Nationwide Arena

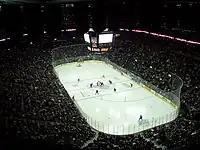
Arena bowl during a Blue Jackets game in 2007

The venue is named for the arena's original majority owner, Nationwide Mutual Insurance Company, whose world headquarters are located across the street. On March 30, 2012, arena owners Nationwide Insurance and the Dispatch Publishing Group sold the facility to the Franklin County Convention Facilities Authority (FCCFA). As part of the sale, Nationwide agreed to lend the FCCFA $43.3 million to finance the arena's purchase which will be paid back by 2039 with casino tax revenue collected by both the City of Columbus and Franklin County. In addition, the Ohio Department of Development agreed to a 10-year, $10 million loan to the FCCFA to assist with the facilities purchase. If the Blue Jackets meet annual roster payroll requirement, $500,000 of this loan per year will be forgiven. Nationwide Insurance will also pay the Blue Jackets $28 million to retain the arena's naming rights until 2022 as well as $58 million to purchase 30% ownership stake in the franchise. The Blue Jackets, in turn, agreed to remain in the city until 2039 or pay $36 million in damages.